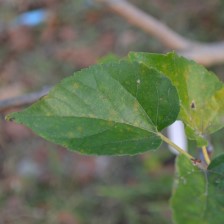
Variety: Kamphaengsaeng42